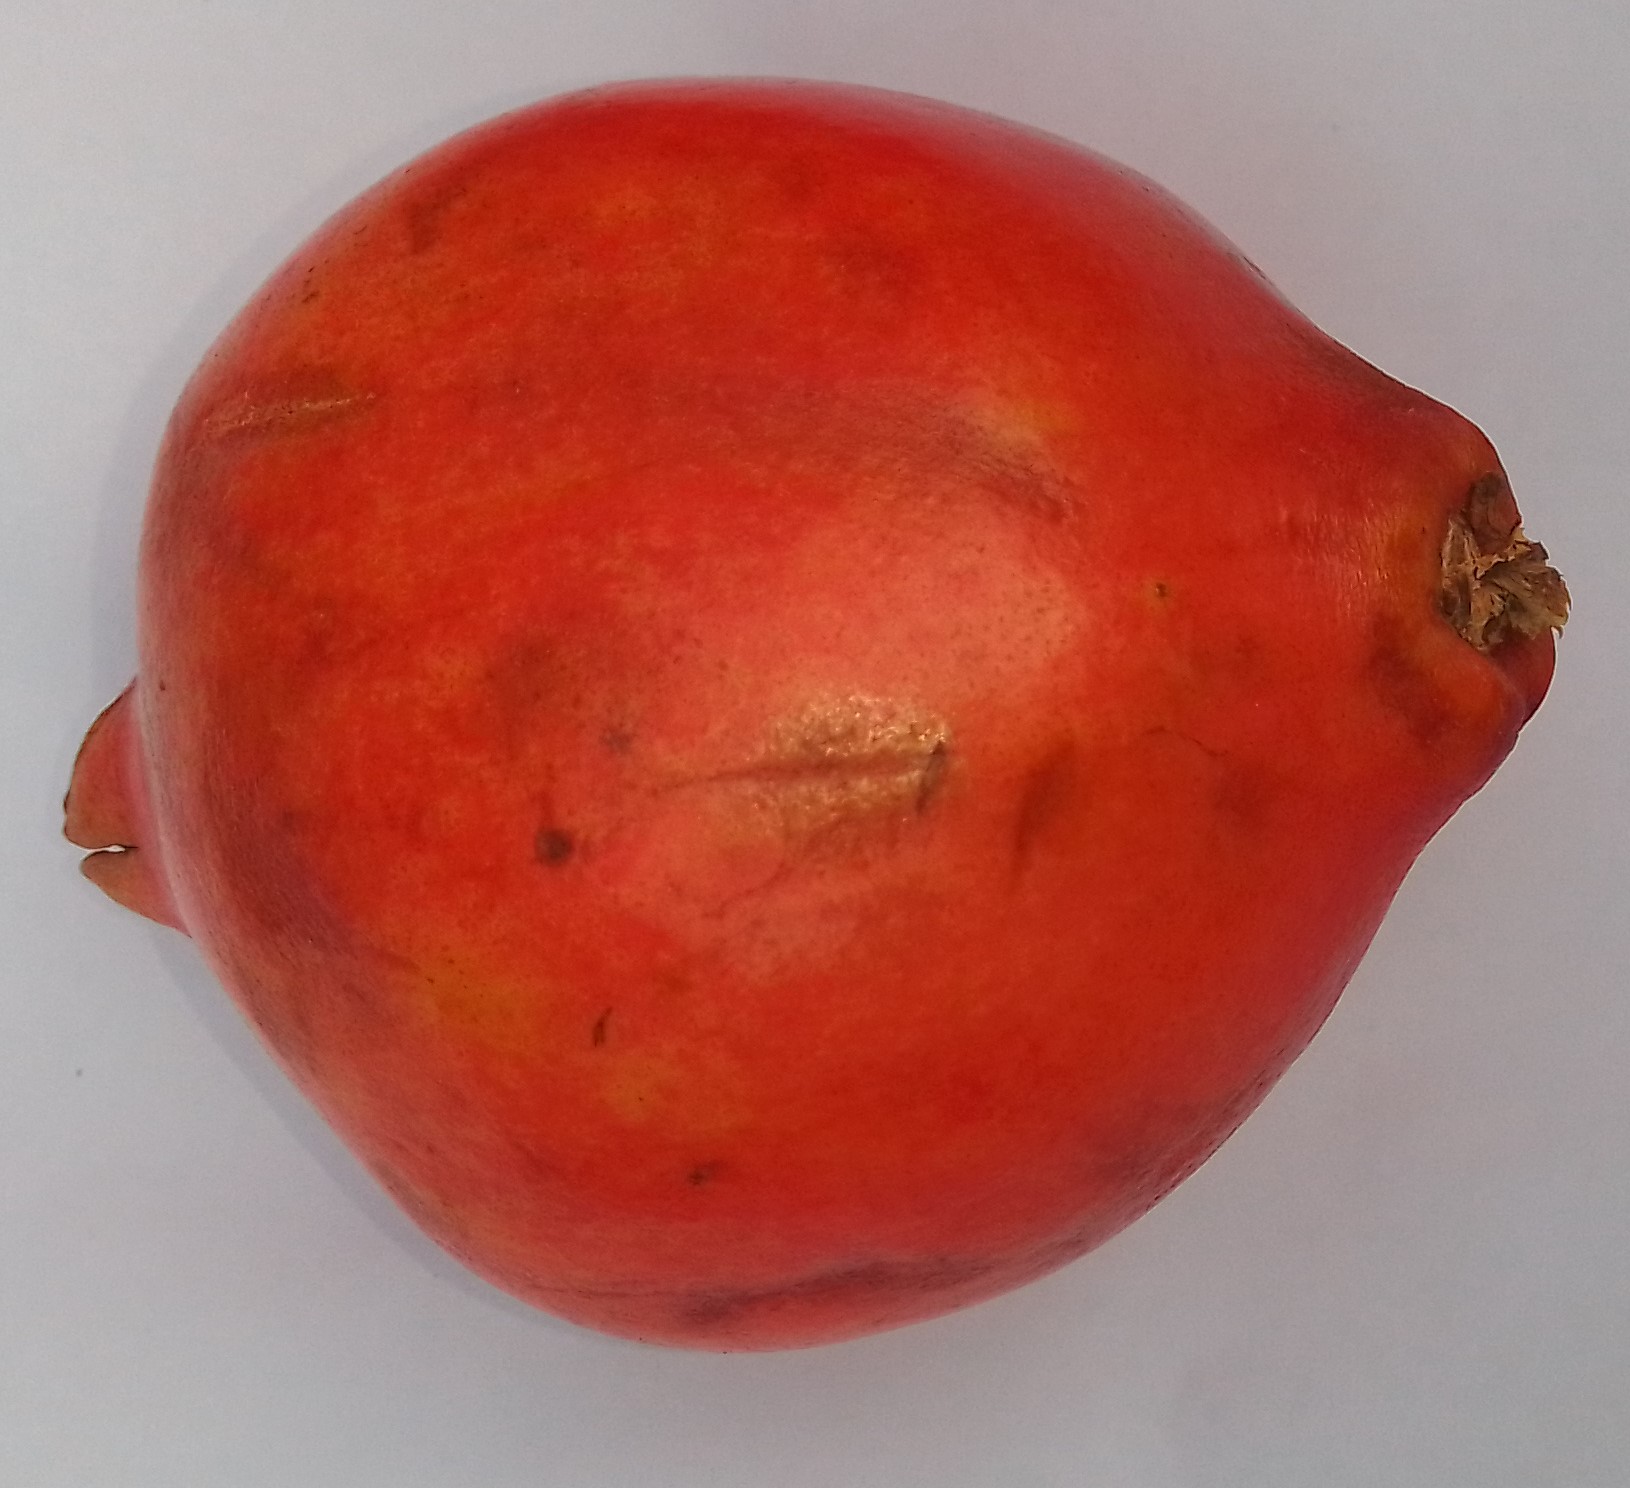
Fruit: pomegranate
Condition: fresh